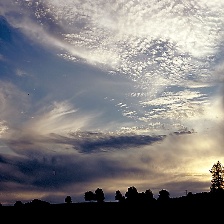
Cloud type: Cirrostratus